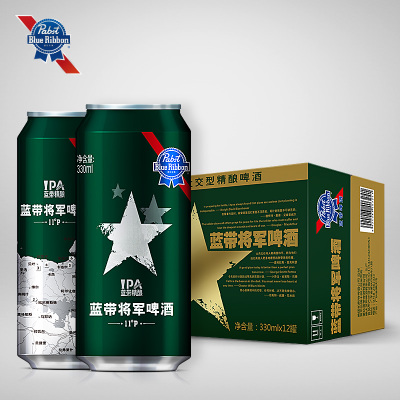
Label: metal